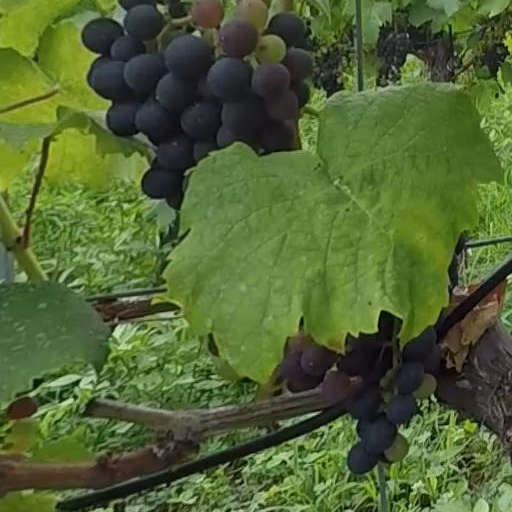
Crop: grape